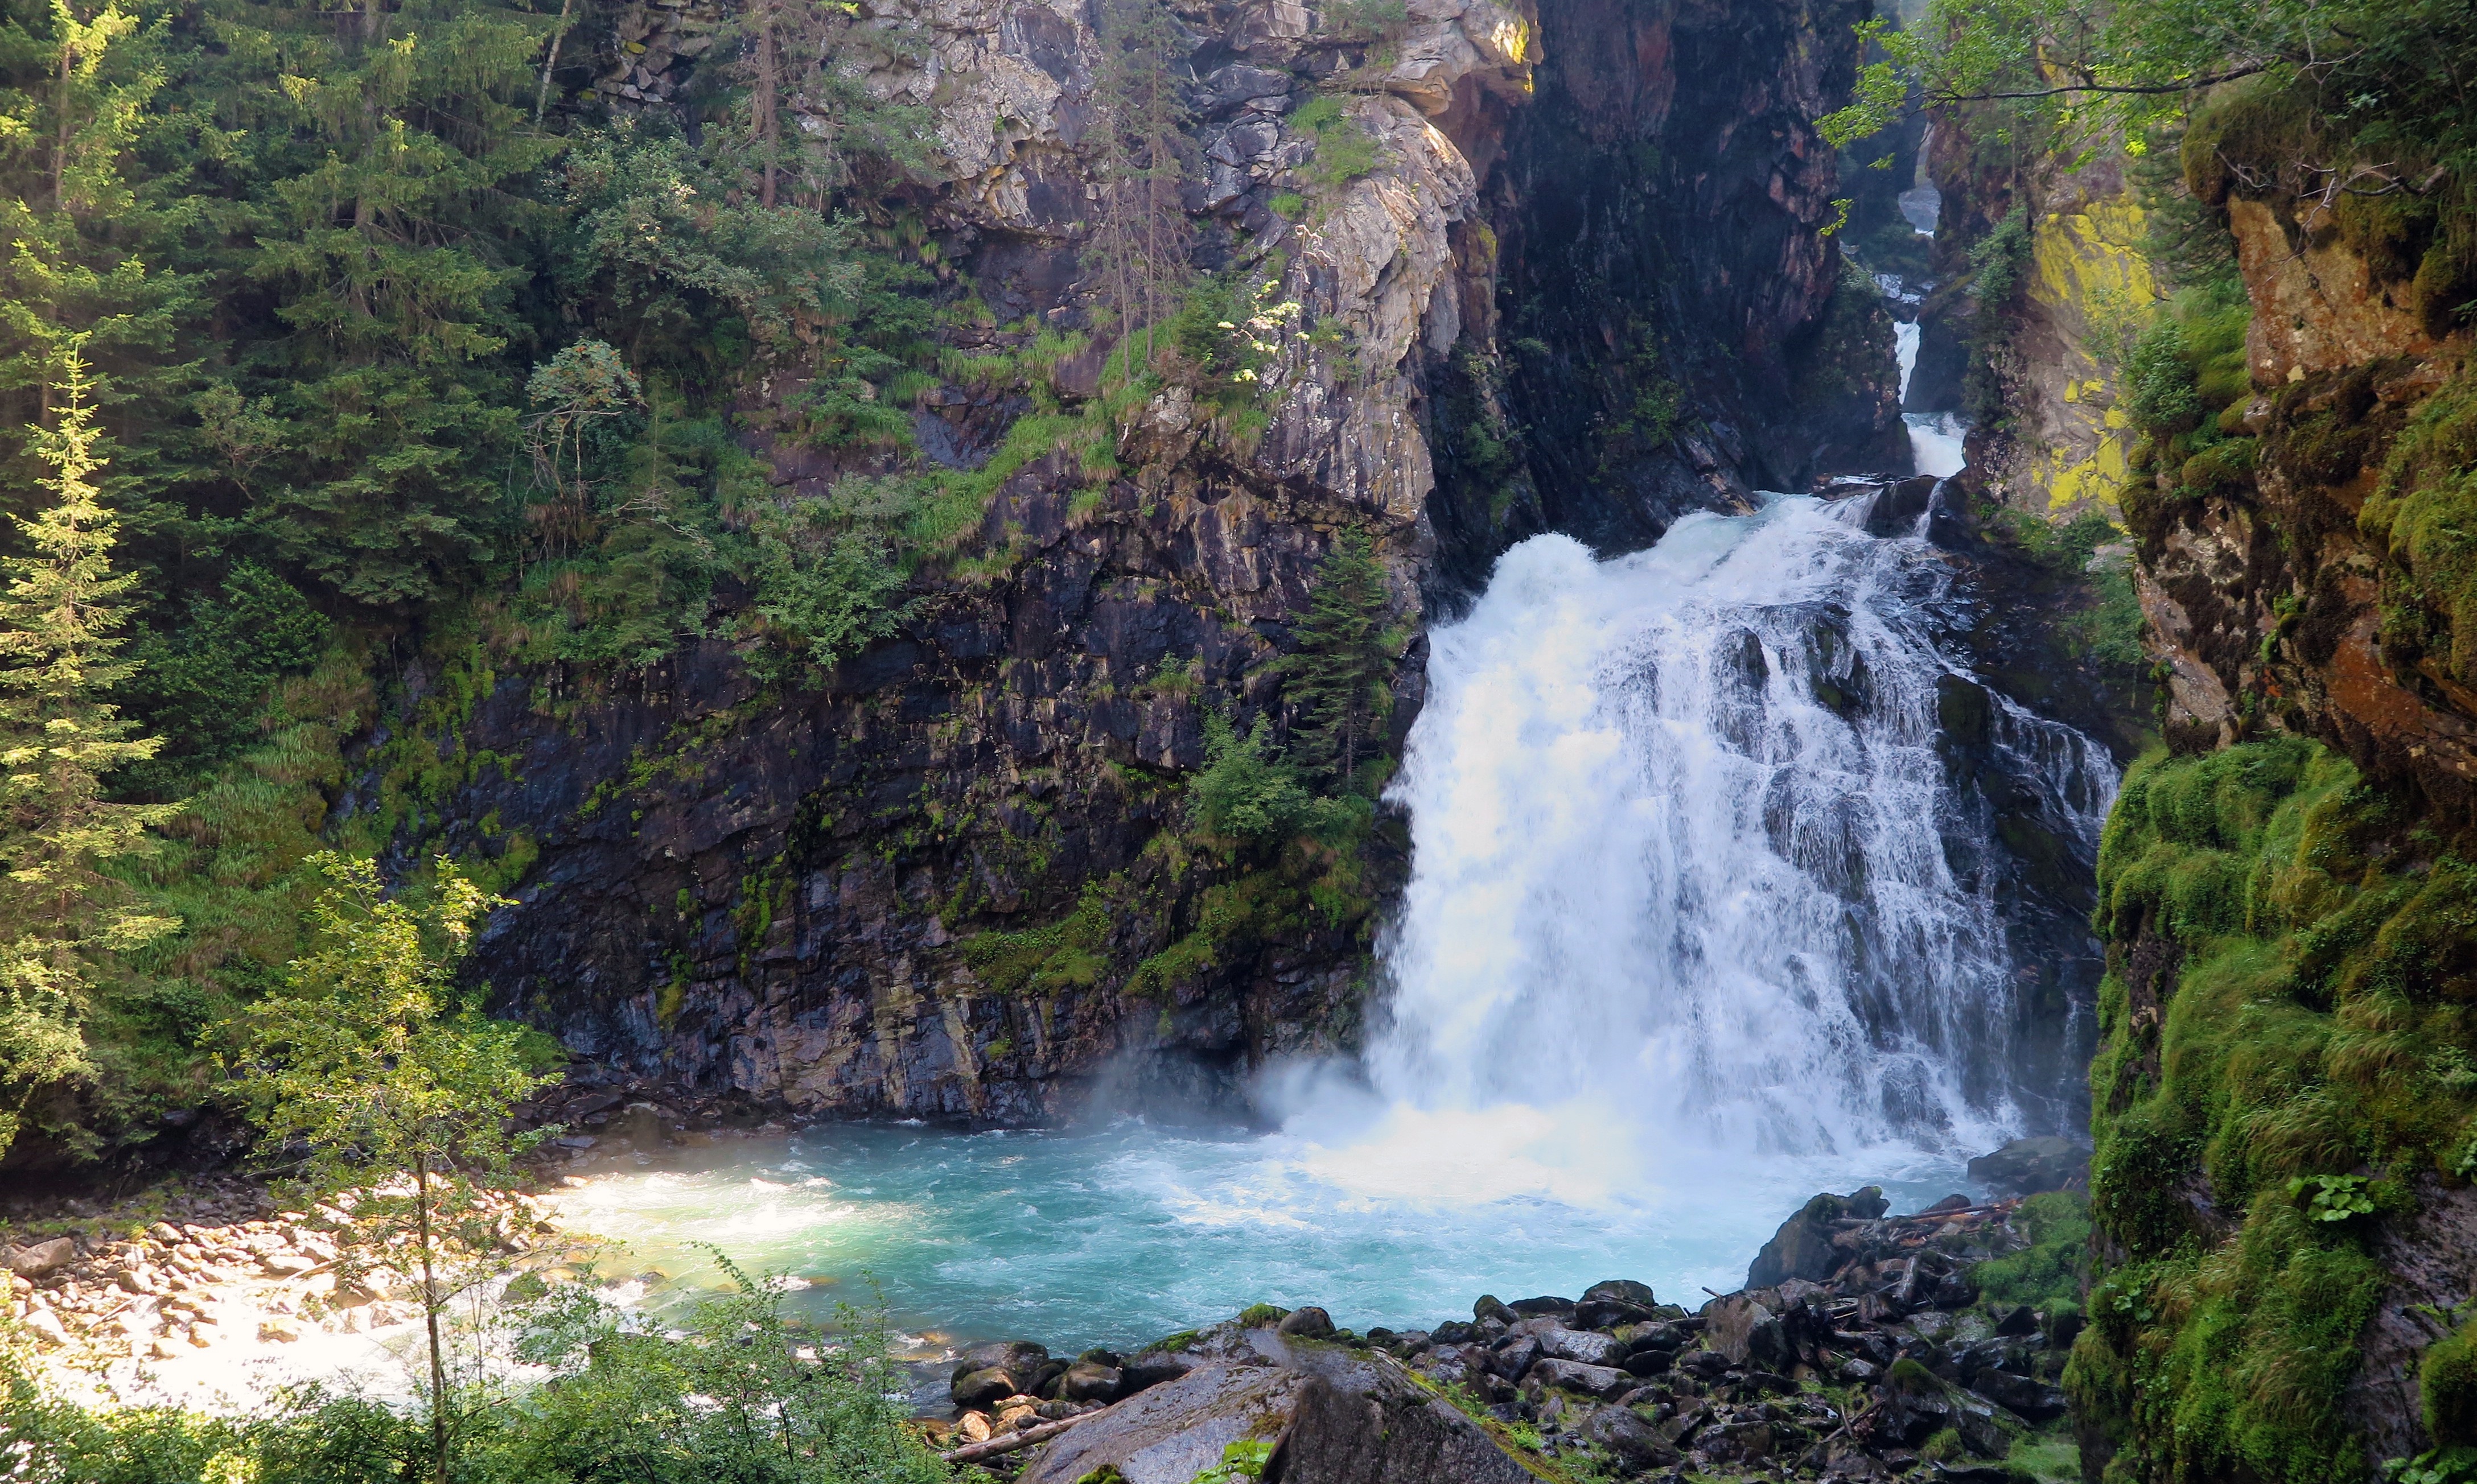
waterfall, stream, national park, body of water, rainforest, ravine, wasserfall, water feature, watercourse, geological phenomenon